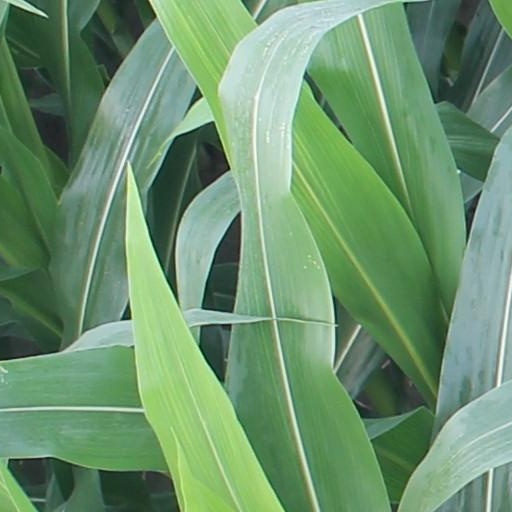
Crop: maize; corn